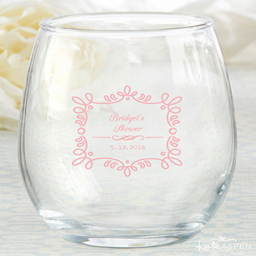
these tea - party themed stemless wine glass favors hold ounces of your favorite beverage and are the perfect bridal shower or wedding favor .